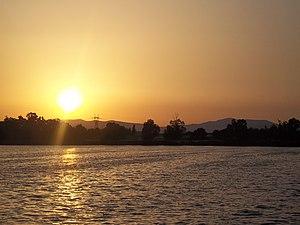
Sidi Bel Abbès, appelée aussi Bel Abbès, est une commune de la wilaya de Sidi Bel Abbès, dont elle est le chef-lieu, centre commercial et industriel dynamique situé à 80 km d'Oran, la ville compte 212 935 habitants.Un habitant de la ville de Sidi-Bel-Abbès est appelé un Bel-Abessien.